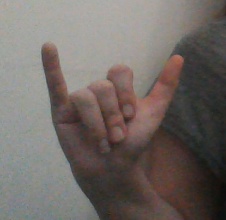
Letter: ya